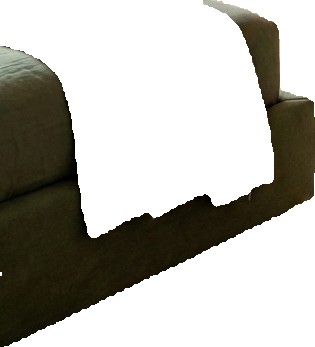
Surface category: sofa